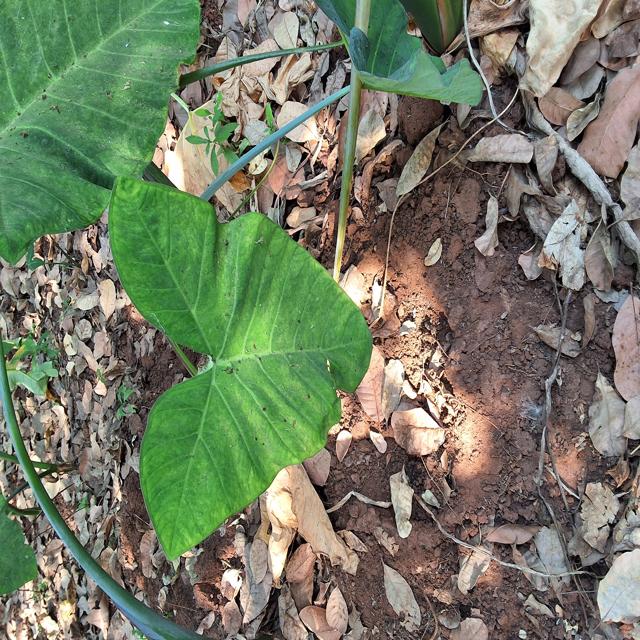
Label: Healthy